Pantelimon, Ilfov

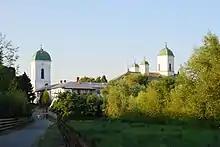
Cernica Monastery

Pantelimon is a town in Ilfov County, Muntenia, Romania. The town — bordered to the west by the Romanian capital, Bucharest — has an area of . Its name is derived from the Greek saint Panteleimon.